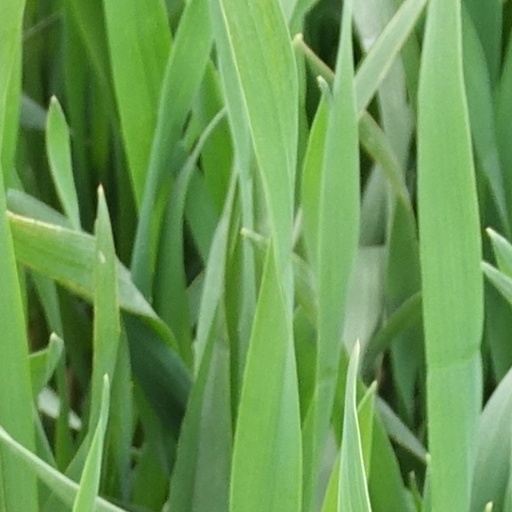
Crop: wheat